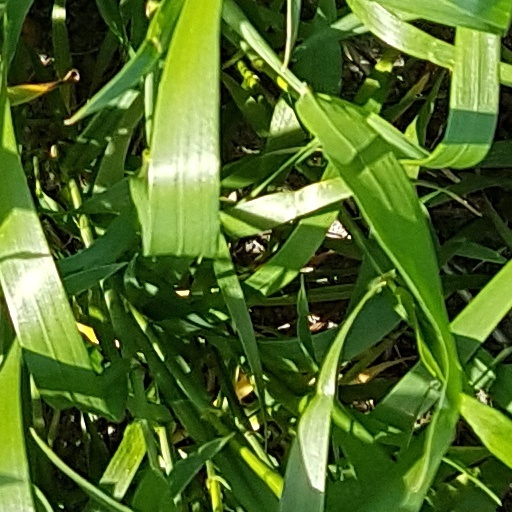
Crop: wheat